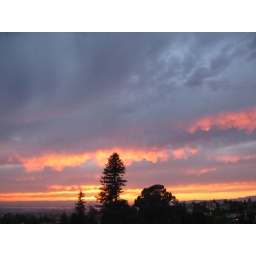
This pink sky over San Francisco Bay gave us beautiful weather the next day.